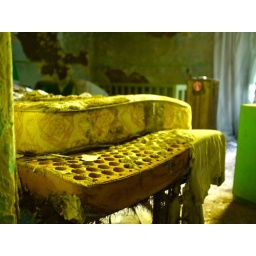
Abandoned bed in abandoned house on Capri IV